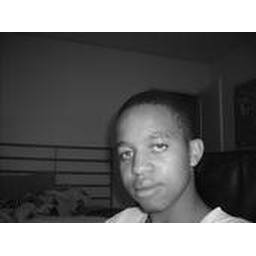
yup me all black in white at the pops house